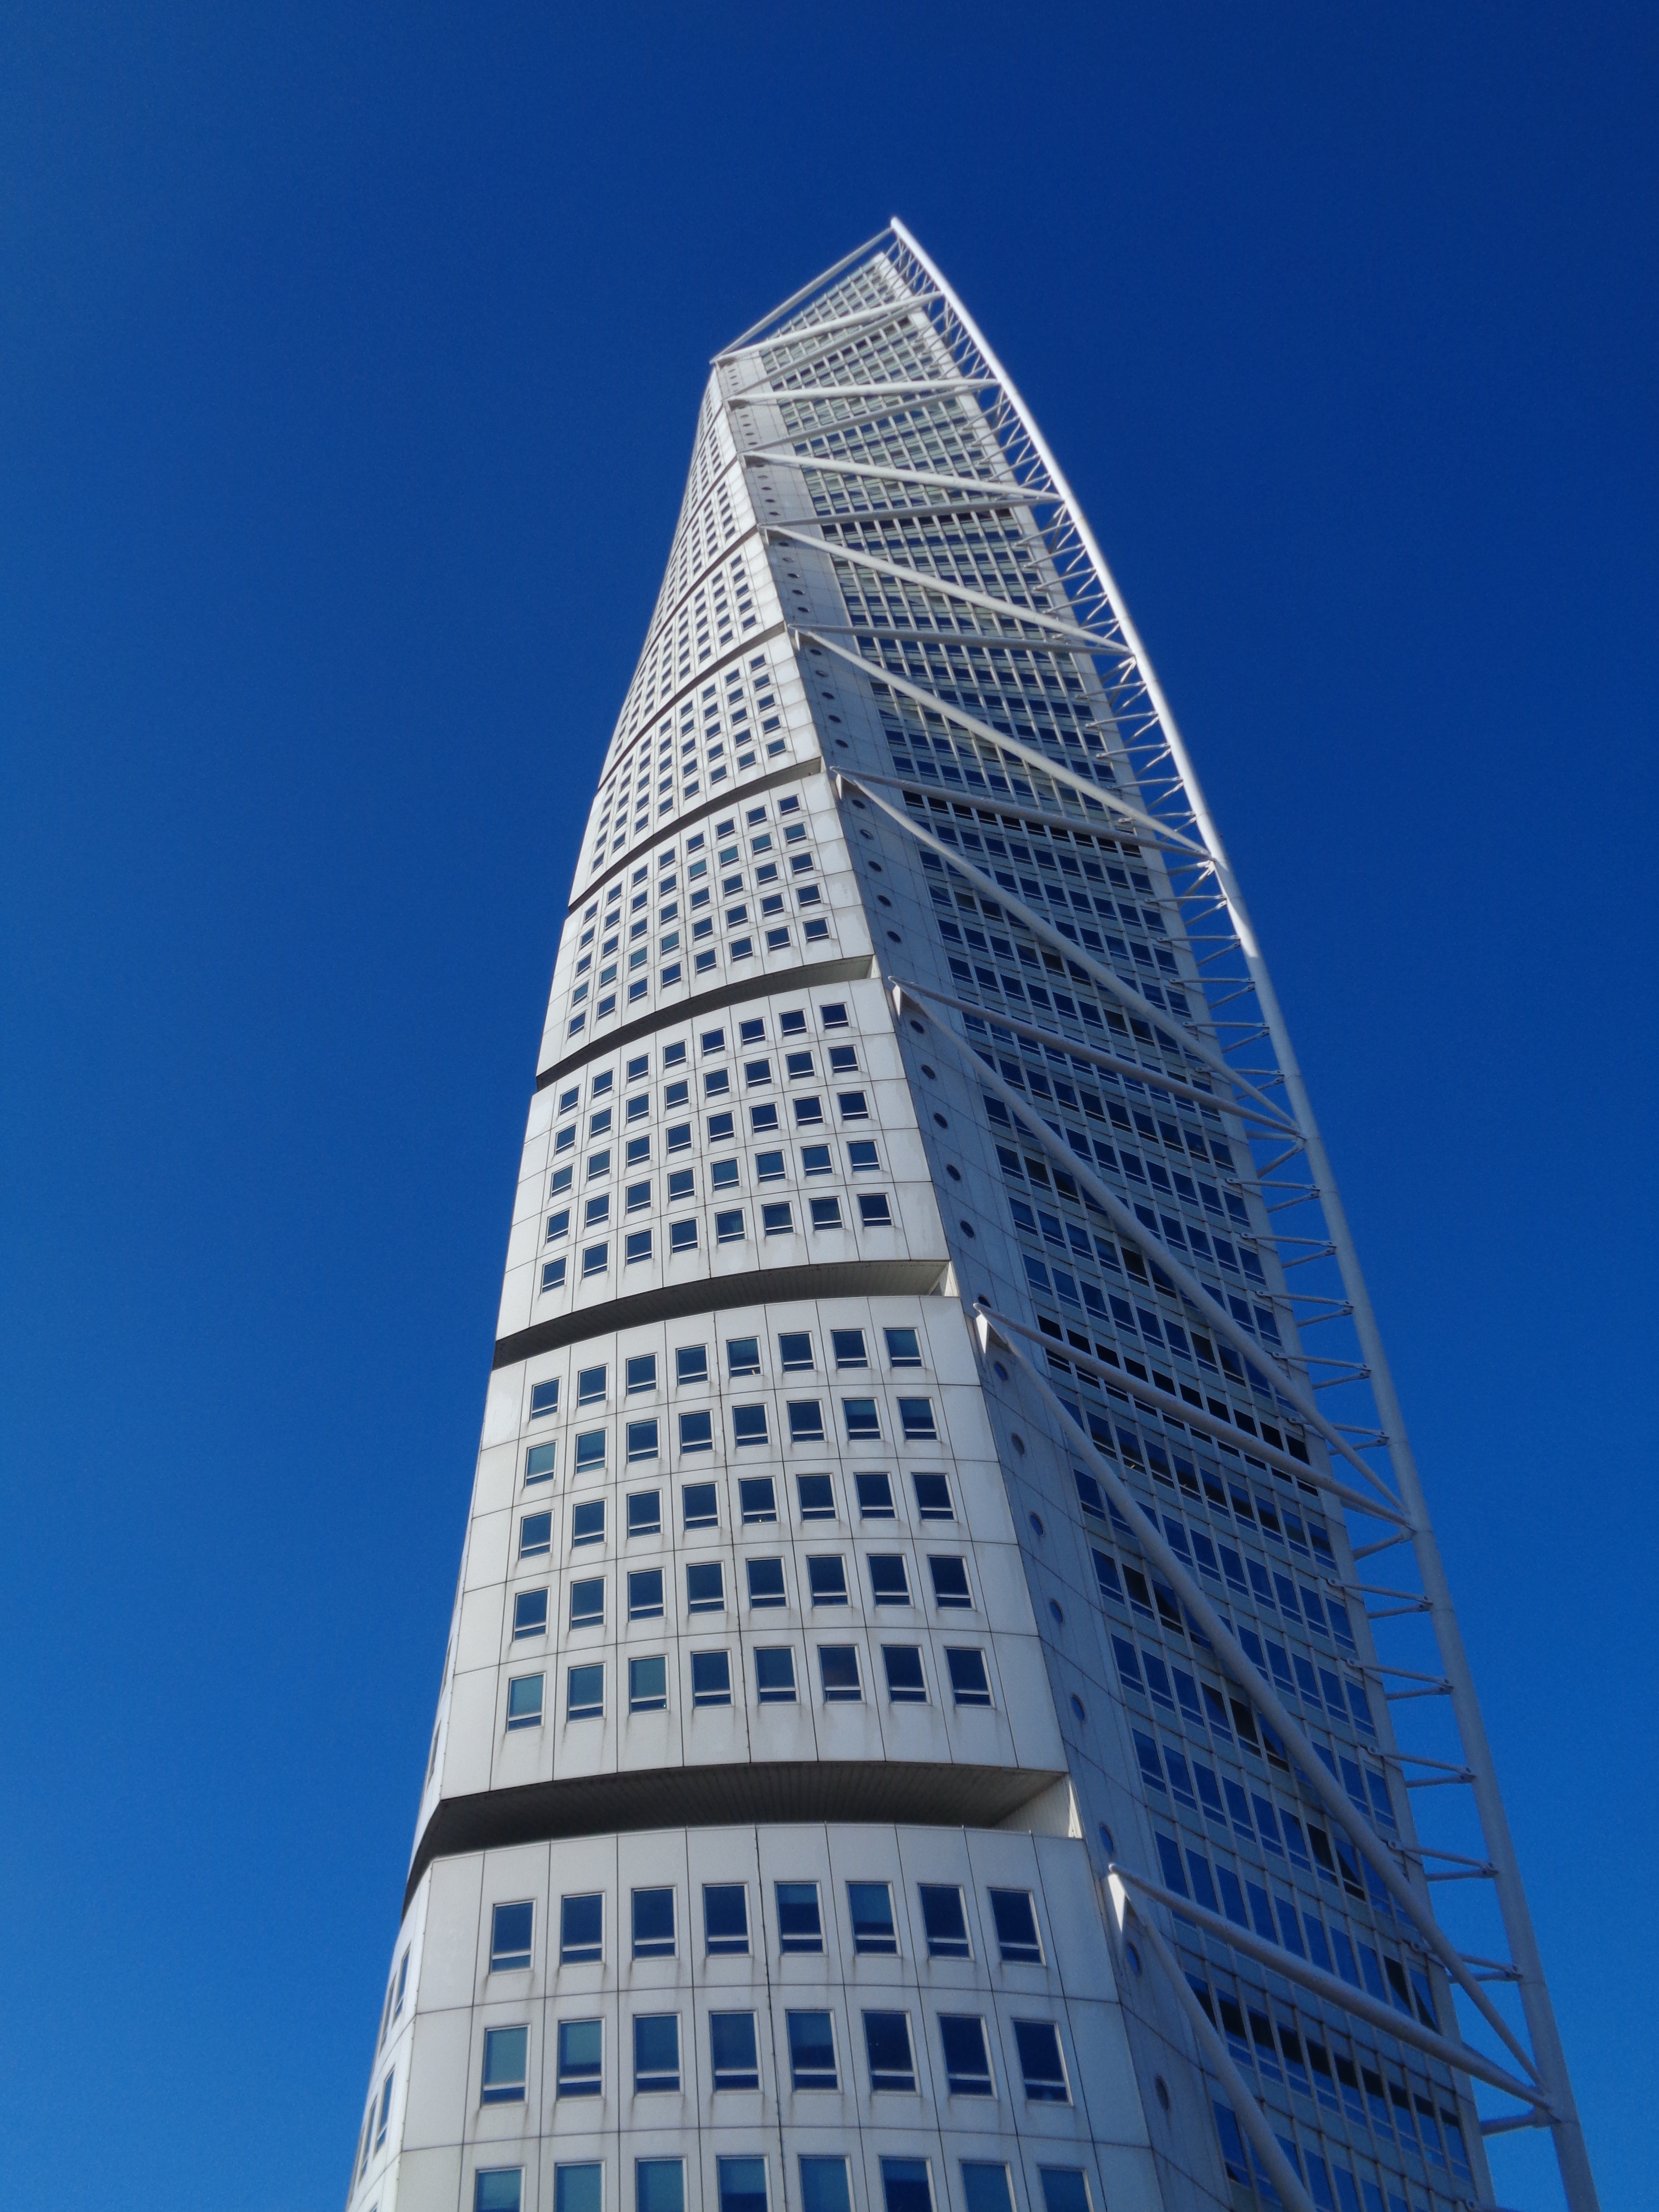
building, skyscraper, downtown, tower, landmark, facade, blue, tower block, spire, sverige, malmo, metropolitan area